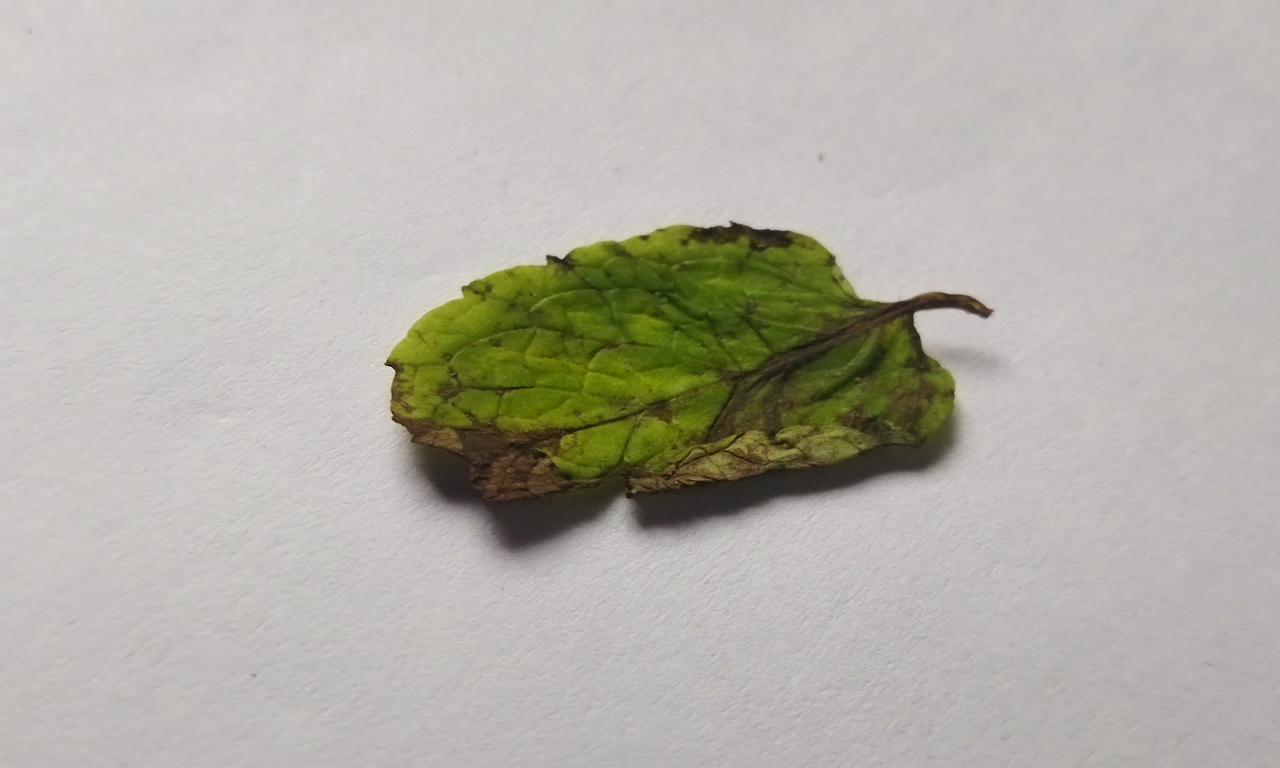
Label: Spoiled